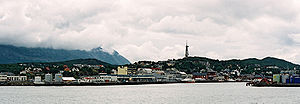
Sandnessjøen
Sandnessjøen er en by som ligger i Alstahaug kommune på Helgelandskysten i Nordland fylke i Norge, og er kommunens administrationscenter. Sandnessjøen ligger på øen Alsta, hvor bjergkæden De syv søstre også ligger. Stedet fik bystatus i 1999 og har omkring 5.700 indbyggere.